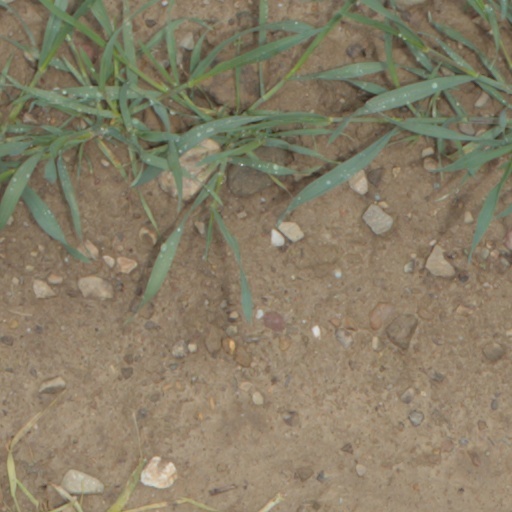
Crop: wheat